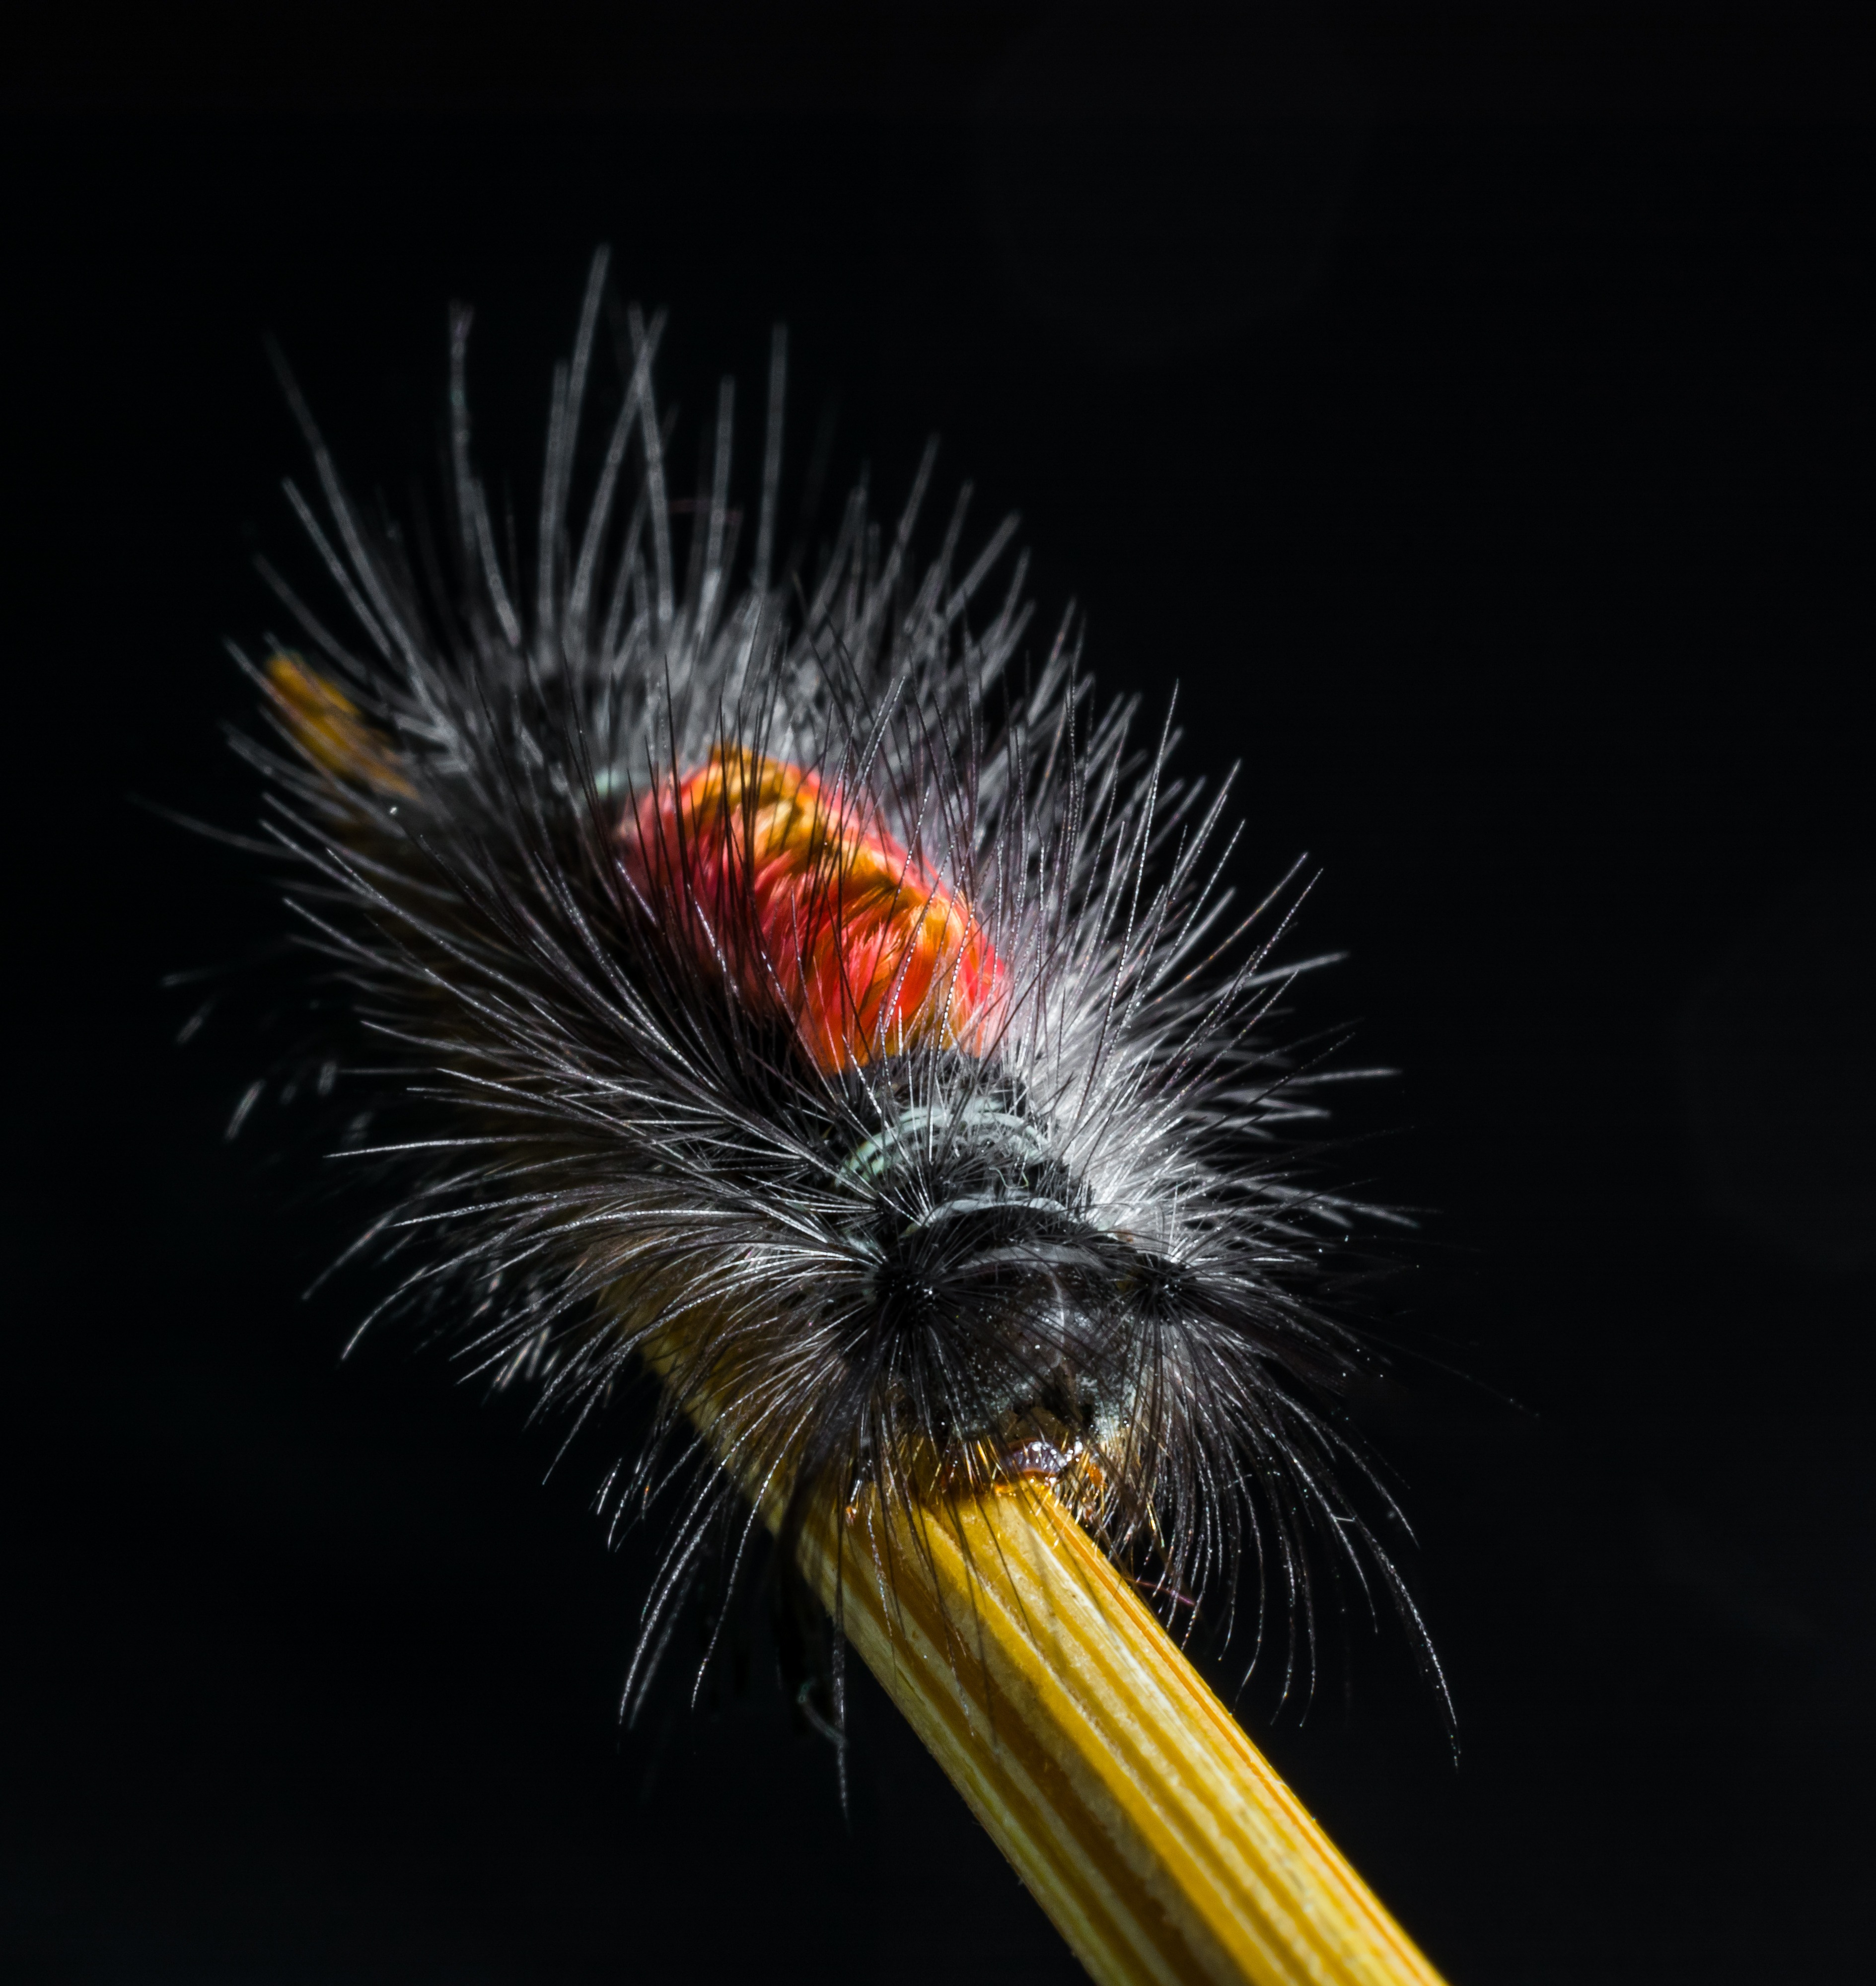
prickly, photography, flower, fly, insect, yellow, close, invertebrate, caterpillar, close up, hairy, larva, macro photography, moths and butterflies